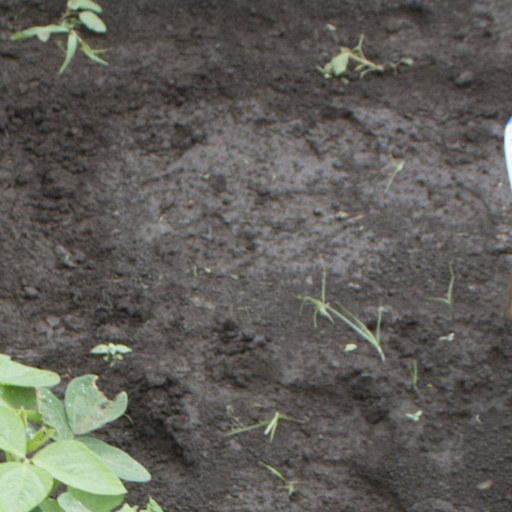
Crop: soybean